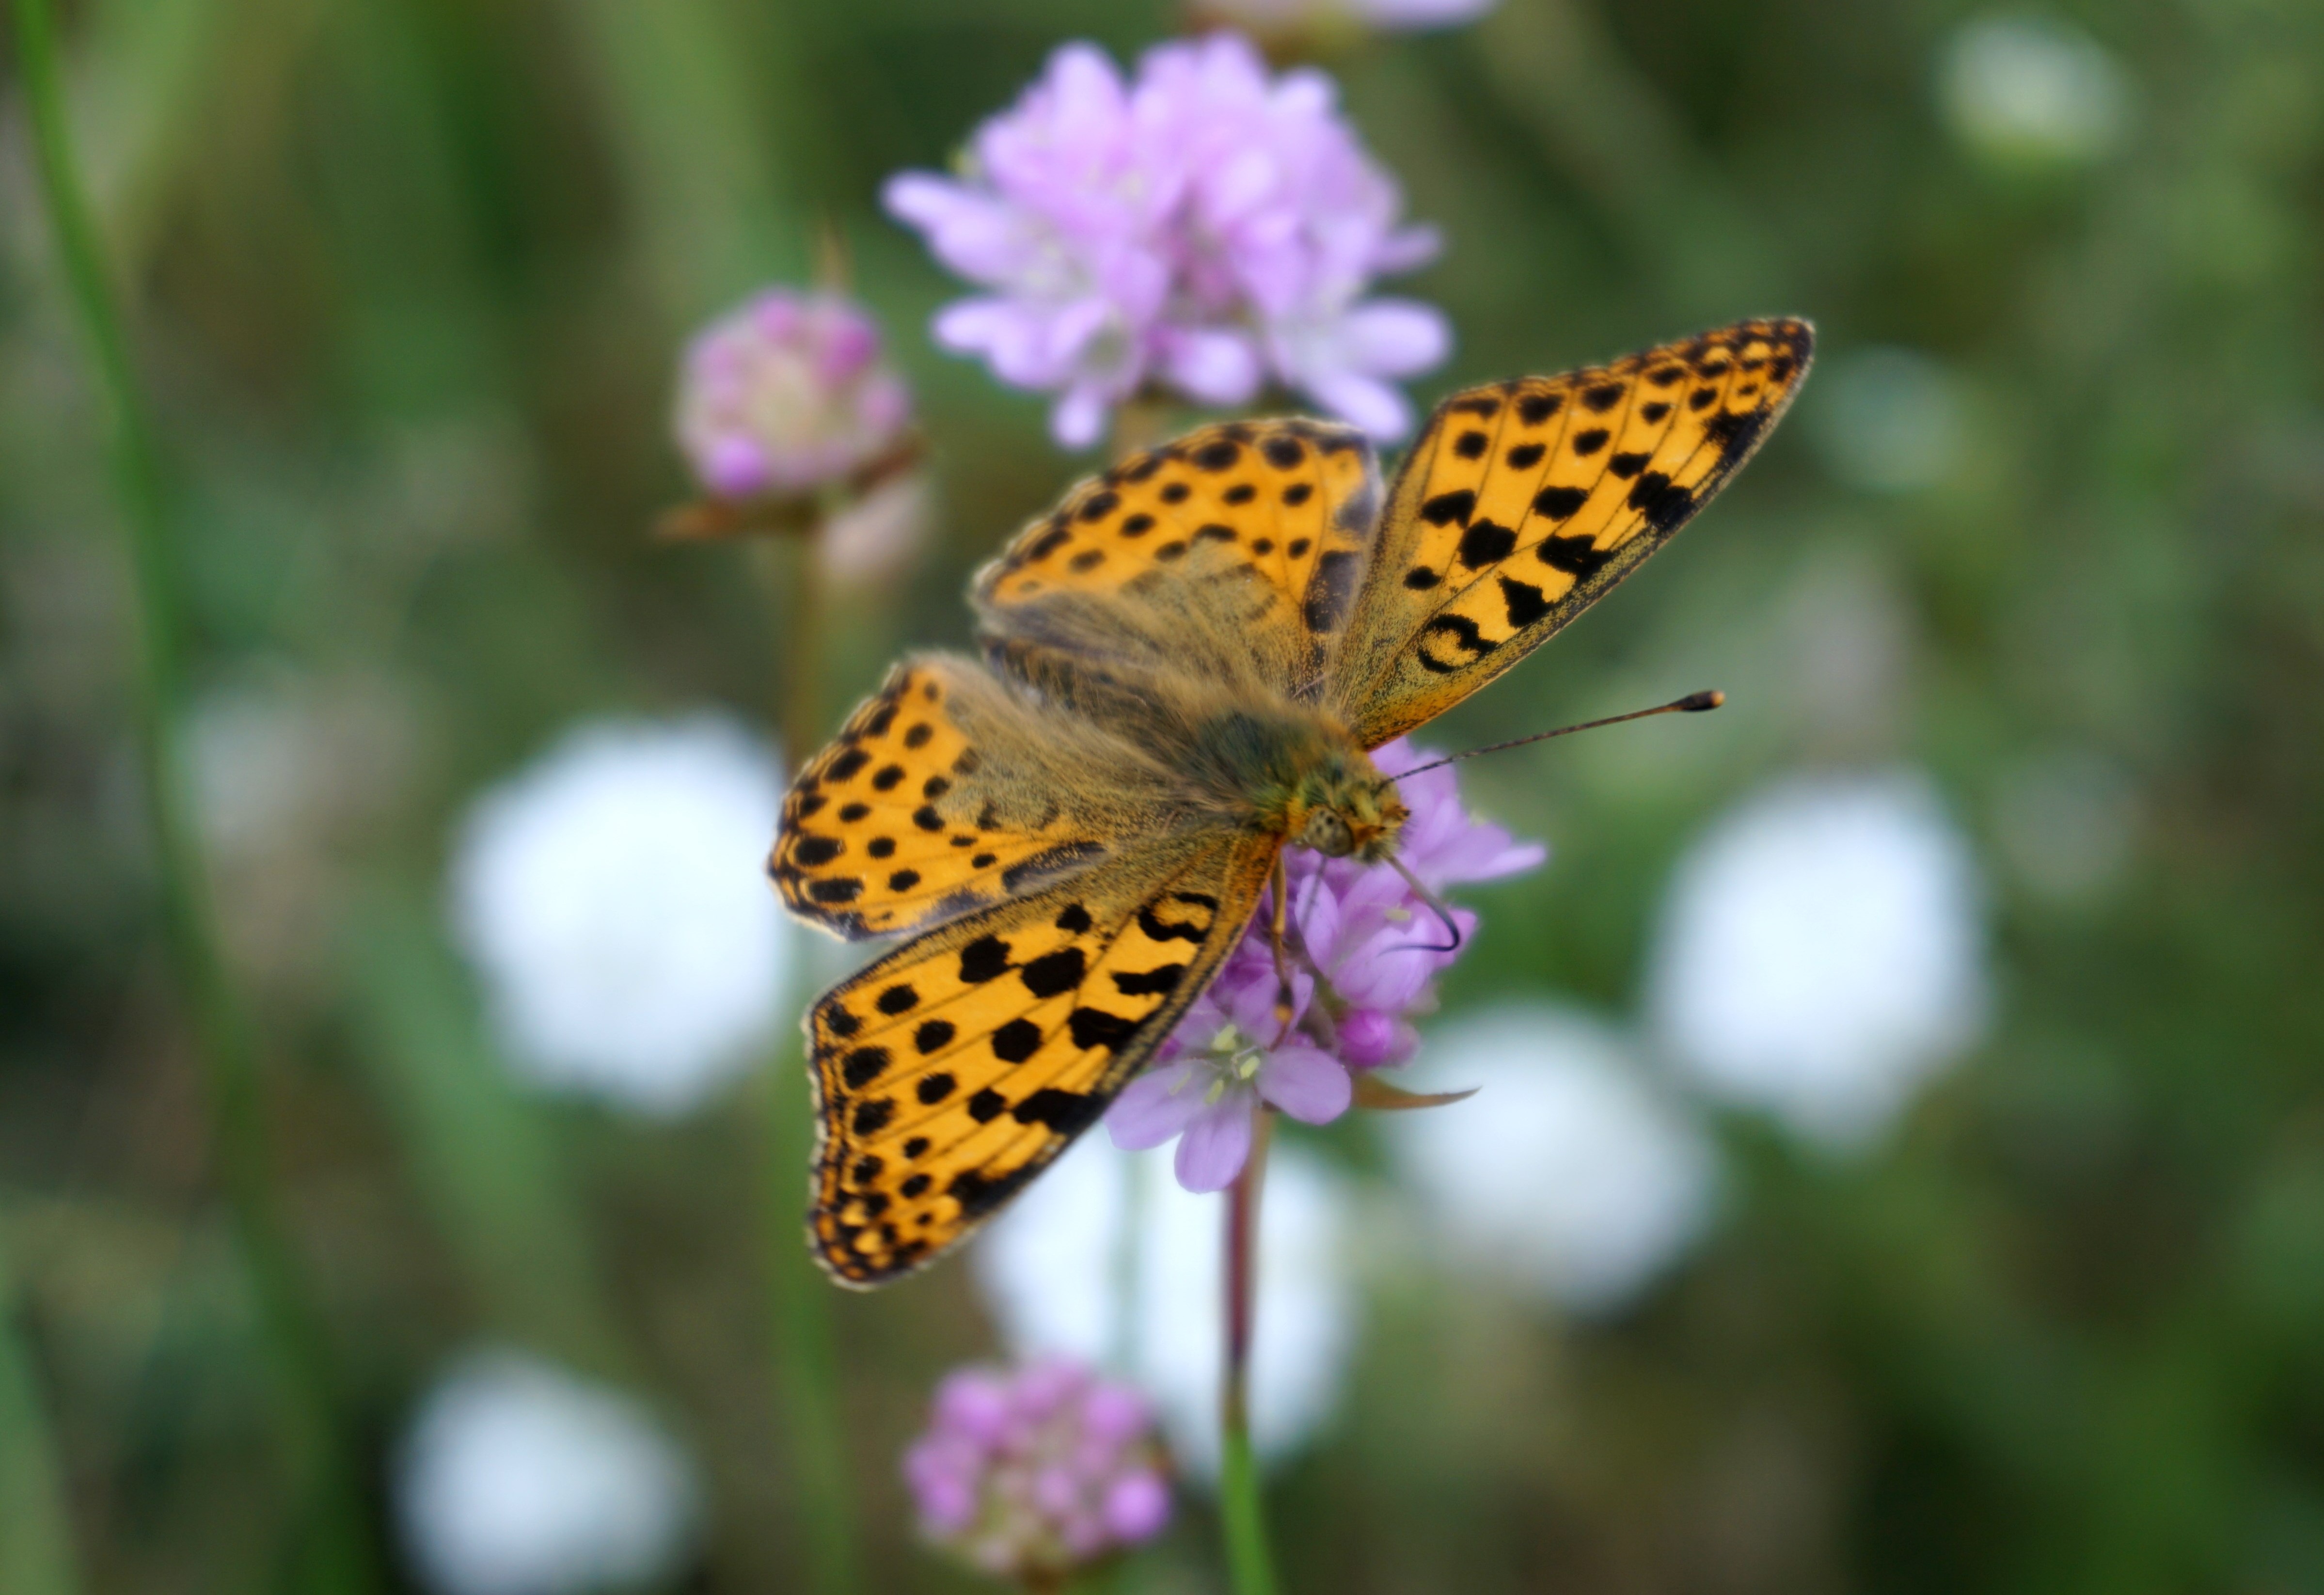
nature, blossom, plant, flower, bloom, wildlife, insect, botany, butterfly, flora, fauna, invertebrate, wildflower, close up, monarch butterfly, nectar, macro photography, arthropod, pollinator, moths and butterflies, lycaenid, colias